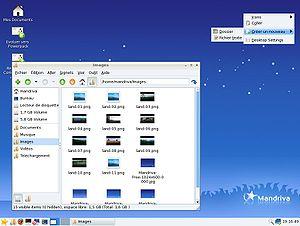
Capture d'écran du bureau LXDE sous Mandriva 2009 avec PCMan File Manager en cours d'exécution.
Mandriva 2009 est le nom donné à la 23ᵉ édition de la distribution linux Mandriva Linux. Elle est disponible depuis le 9 octobre 2008 et est le prédécesseur de Mandriva 2009 Spring.